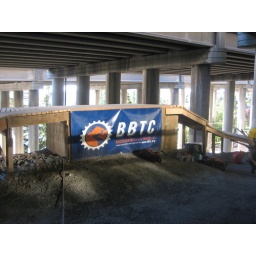
BBTC banner on bridge. I-5 Colonnade mountain bike skills park in Seattle, WA.